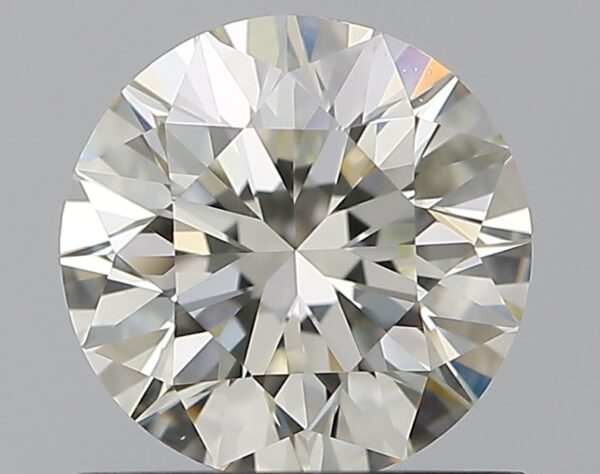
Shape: round
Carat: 0.9
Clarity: VVS2
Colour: K
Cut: VG
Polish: EX
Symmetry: VG
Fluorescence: M
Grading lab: GIA
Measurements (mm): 6.04 x 6.09 x 3.9